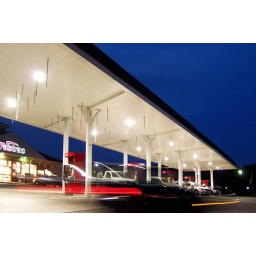
Our petrol in mmmotion, red white and blue on the fastrac downhill.